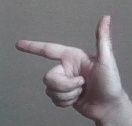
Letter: yaa